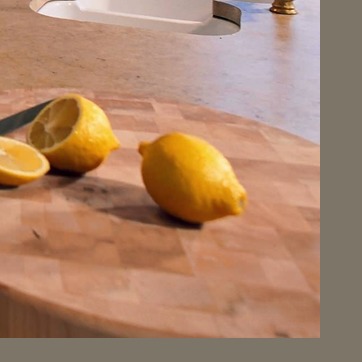
Material: food